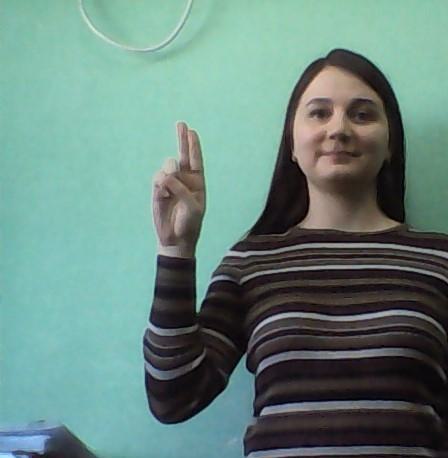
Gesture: two_up